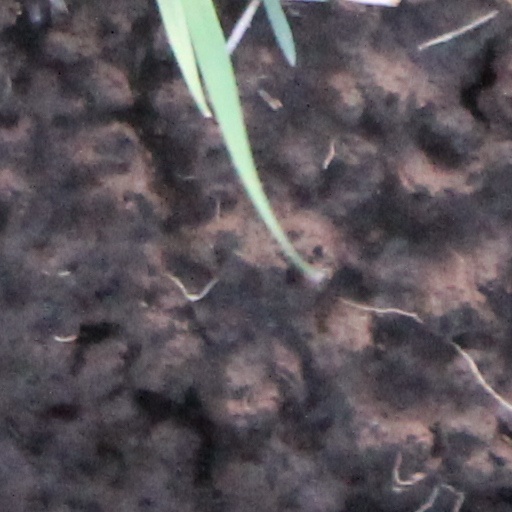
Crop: wheat